Sopwith Wallaby

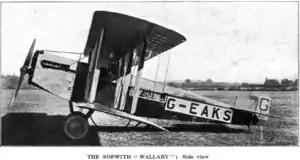
Sopwith Wallaby G-EAKS, side view

The Sopwith Wallaby was a British single-engined long-range biplane built during 1919 by Sopwith Aviation Company at Kingston upon Thames.